Amdavad Ma Famous

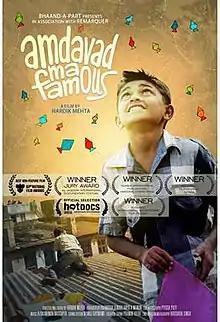
Official poster

Amdavad Ma Famous (English: Famous in Ahmedabad) is a documentary film about kite flying festival in Ahmedabad, India. The film is directed by Hardik Mehta and produced by Akanksha Tewari and Arya A. Menon. It was filmed with help of cinematographer Piyush Puty and Harshbir Singh. The film received the National Film Award for Best Non-Feature Film at 63rd National Film Awards for 2015.